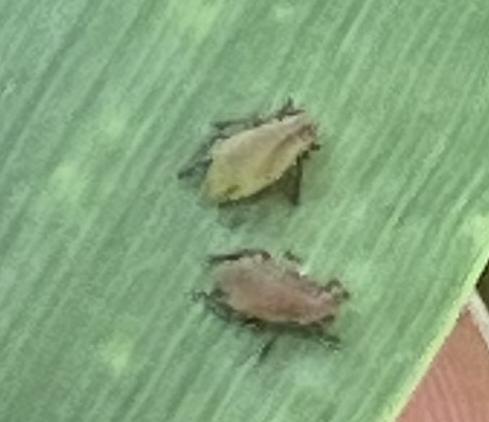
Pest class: english_grain_aphid